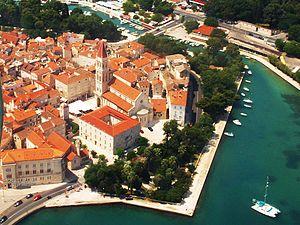
Trogir est une ville et une municipalité située en Dalmatie, dans le comitat de Split-Dalmatie, en Croatie. Au recensement de 2001, la municipalité comptait 12 995 habitants, dont 96,68 % de Croates et la ville seule comptait 10 907 habitants.